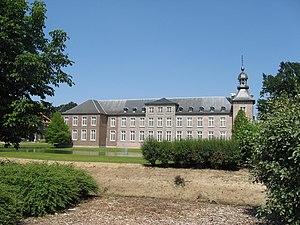
Cette page regroupe l’ensemble du patrimoine immobilier de la ville belge de Hasselt.